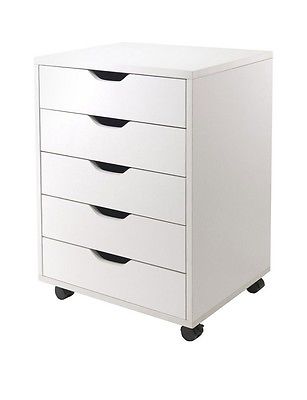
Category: cabinet